Dinner in the Sky

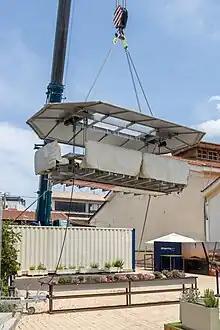
Dinner in the Sky at Technopolis Athens

Dinner in the Sky is a Belgian-based novelty restaurant service which uses a crane to hoist its diners, table, and waiting staff into the air. "Forbes" magazine called it one of the world's ten most unusual restaurants.